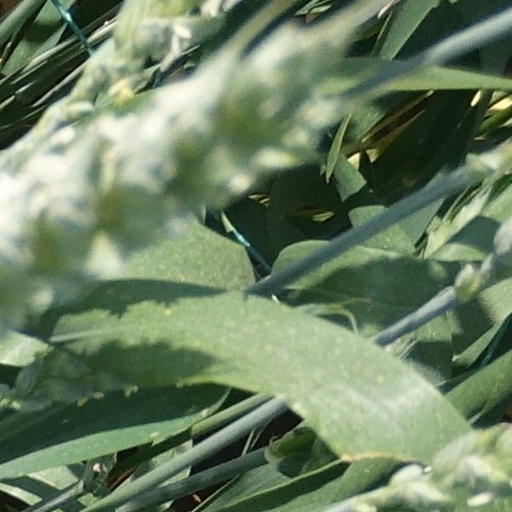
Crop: wheat